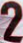
Number: 2